Fatmawati

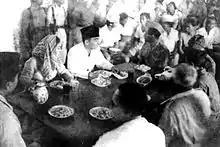

There was a growing movement to reform women's rights in Indonesia and part of this was to reform the marriage laws. Fatmawati was not initially in favour of reforming these laws until she found out about her husband's intentions to marry again. Moreover, this time Sukarno had decided that he did not want to divorce Fatmawati but intended to have two wives.